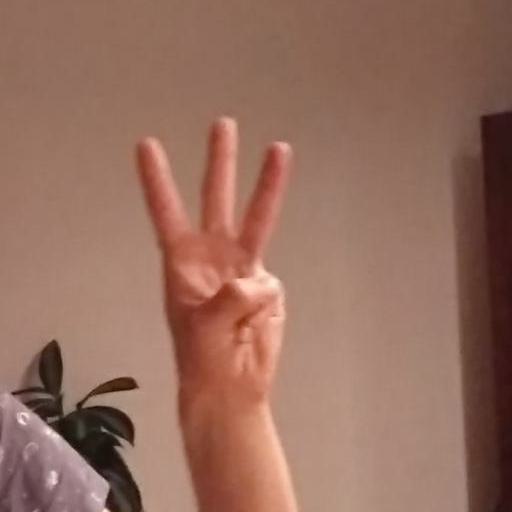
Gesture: three